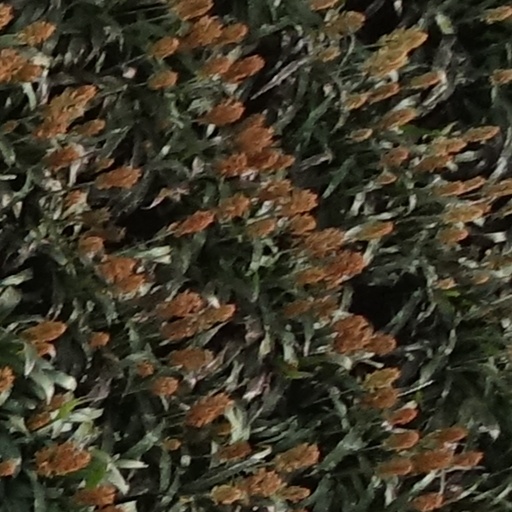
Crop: sorghum